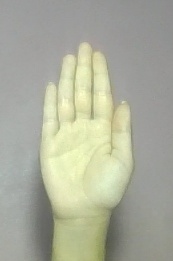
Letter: seen